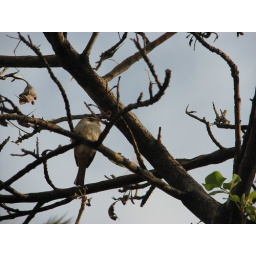
bird in the tree